Chung Ha

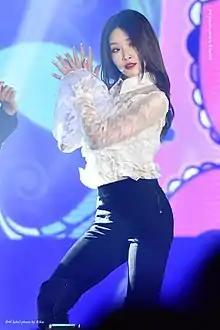
Chung Ha performing during the 2018 Winter Paralympics torch relay, on March 3.

Chung Ha released her second extended play "Offset" on January 17, 2018. The EP contains five tracks including the title track "Roller Coaster". On June 26, MNH Entertainment confirmed that she would be having a comeback on July 18 with her third mini-album titled "Blooming Blue", with "Love U" serving as the lead single. Chung Ha became the ambassador for the Seoul International Architecture Film Festival in October of the same year. It was announced on August 8 that she would join the project group consisting of Red Velvet's Seulgi, (G)I-dle's Soyeon and GFriend's SinB called Station Young for SM Entertainment's project album "SM Station X 0". They released their single, "Wow Thing" on September 28. Chung Ha collaborated with Super Junior's Yesung with the song, "Whatcha Doin'", with the music video released on December 16.